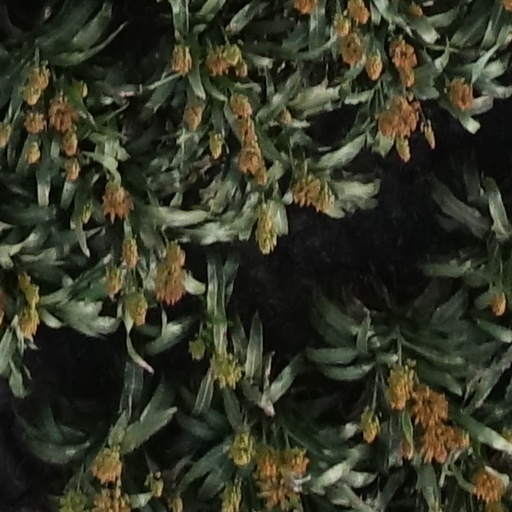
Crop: sorghum